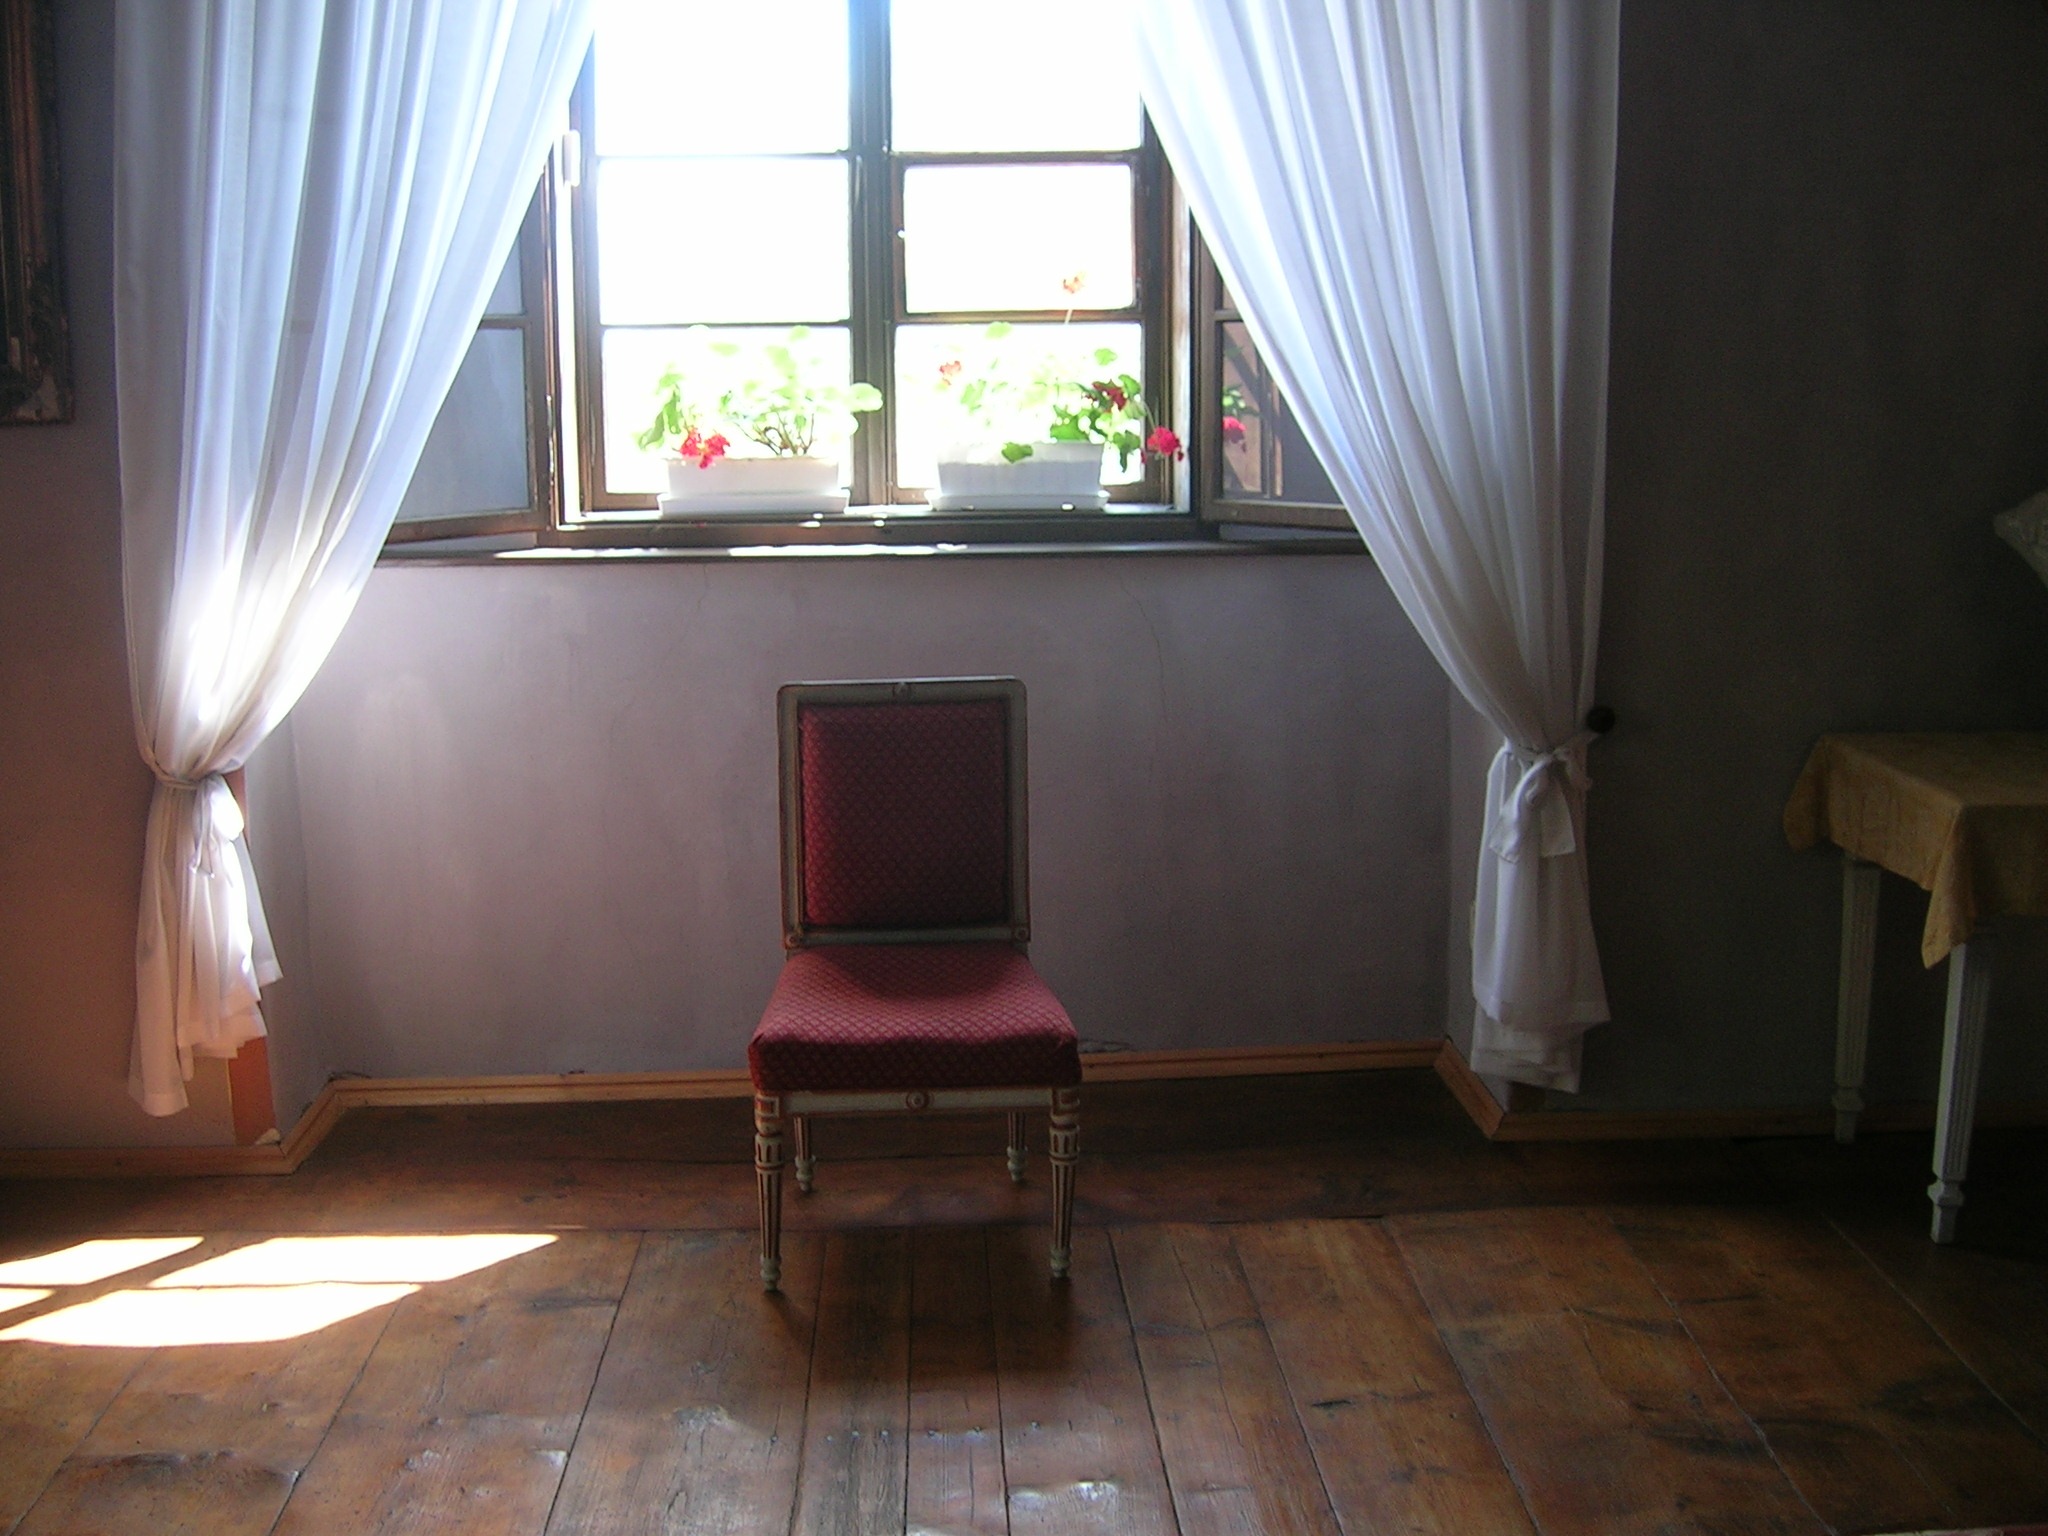
villa, house, floor, building, home, cottage, property, living room, room, apartment, interior design, hardwood, outlook, estate, real estate, castle windows, palace romance, window with chair